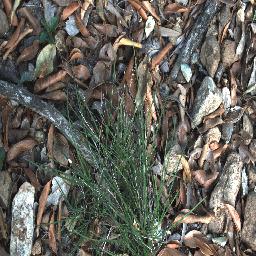
Label: negative